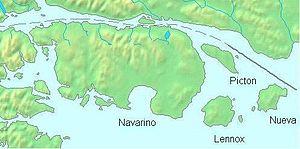
Le parc ethnobotanique Omora est une réserve naturelle ethnobotanique située à 3 km à l'ouest de Puerto Williams sur l'île Navarino au Chili.